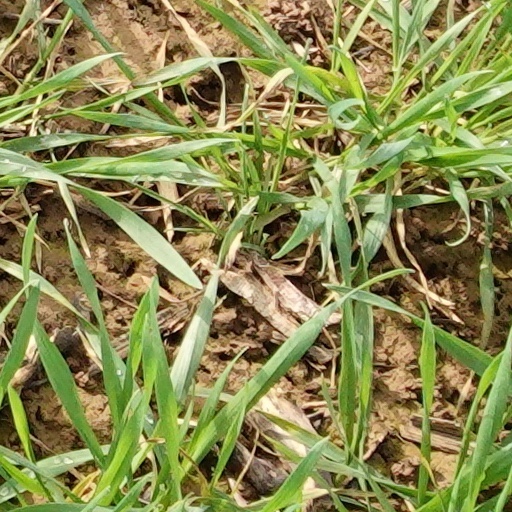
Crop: wheat